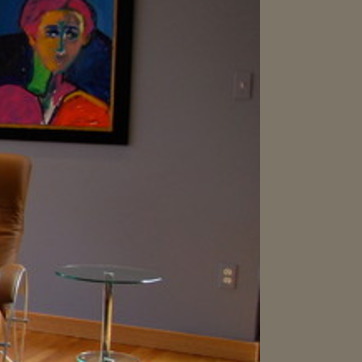
Material: painted